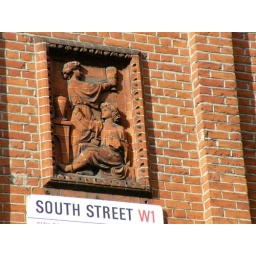
south street building built in the previous centuries.